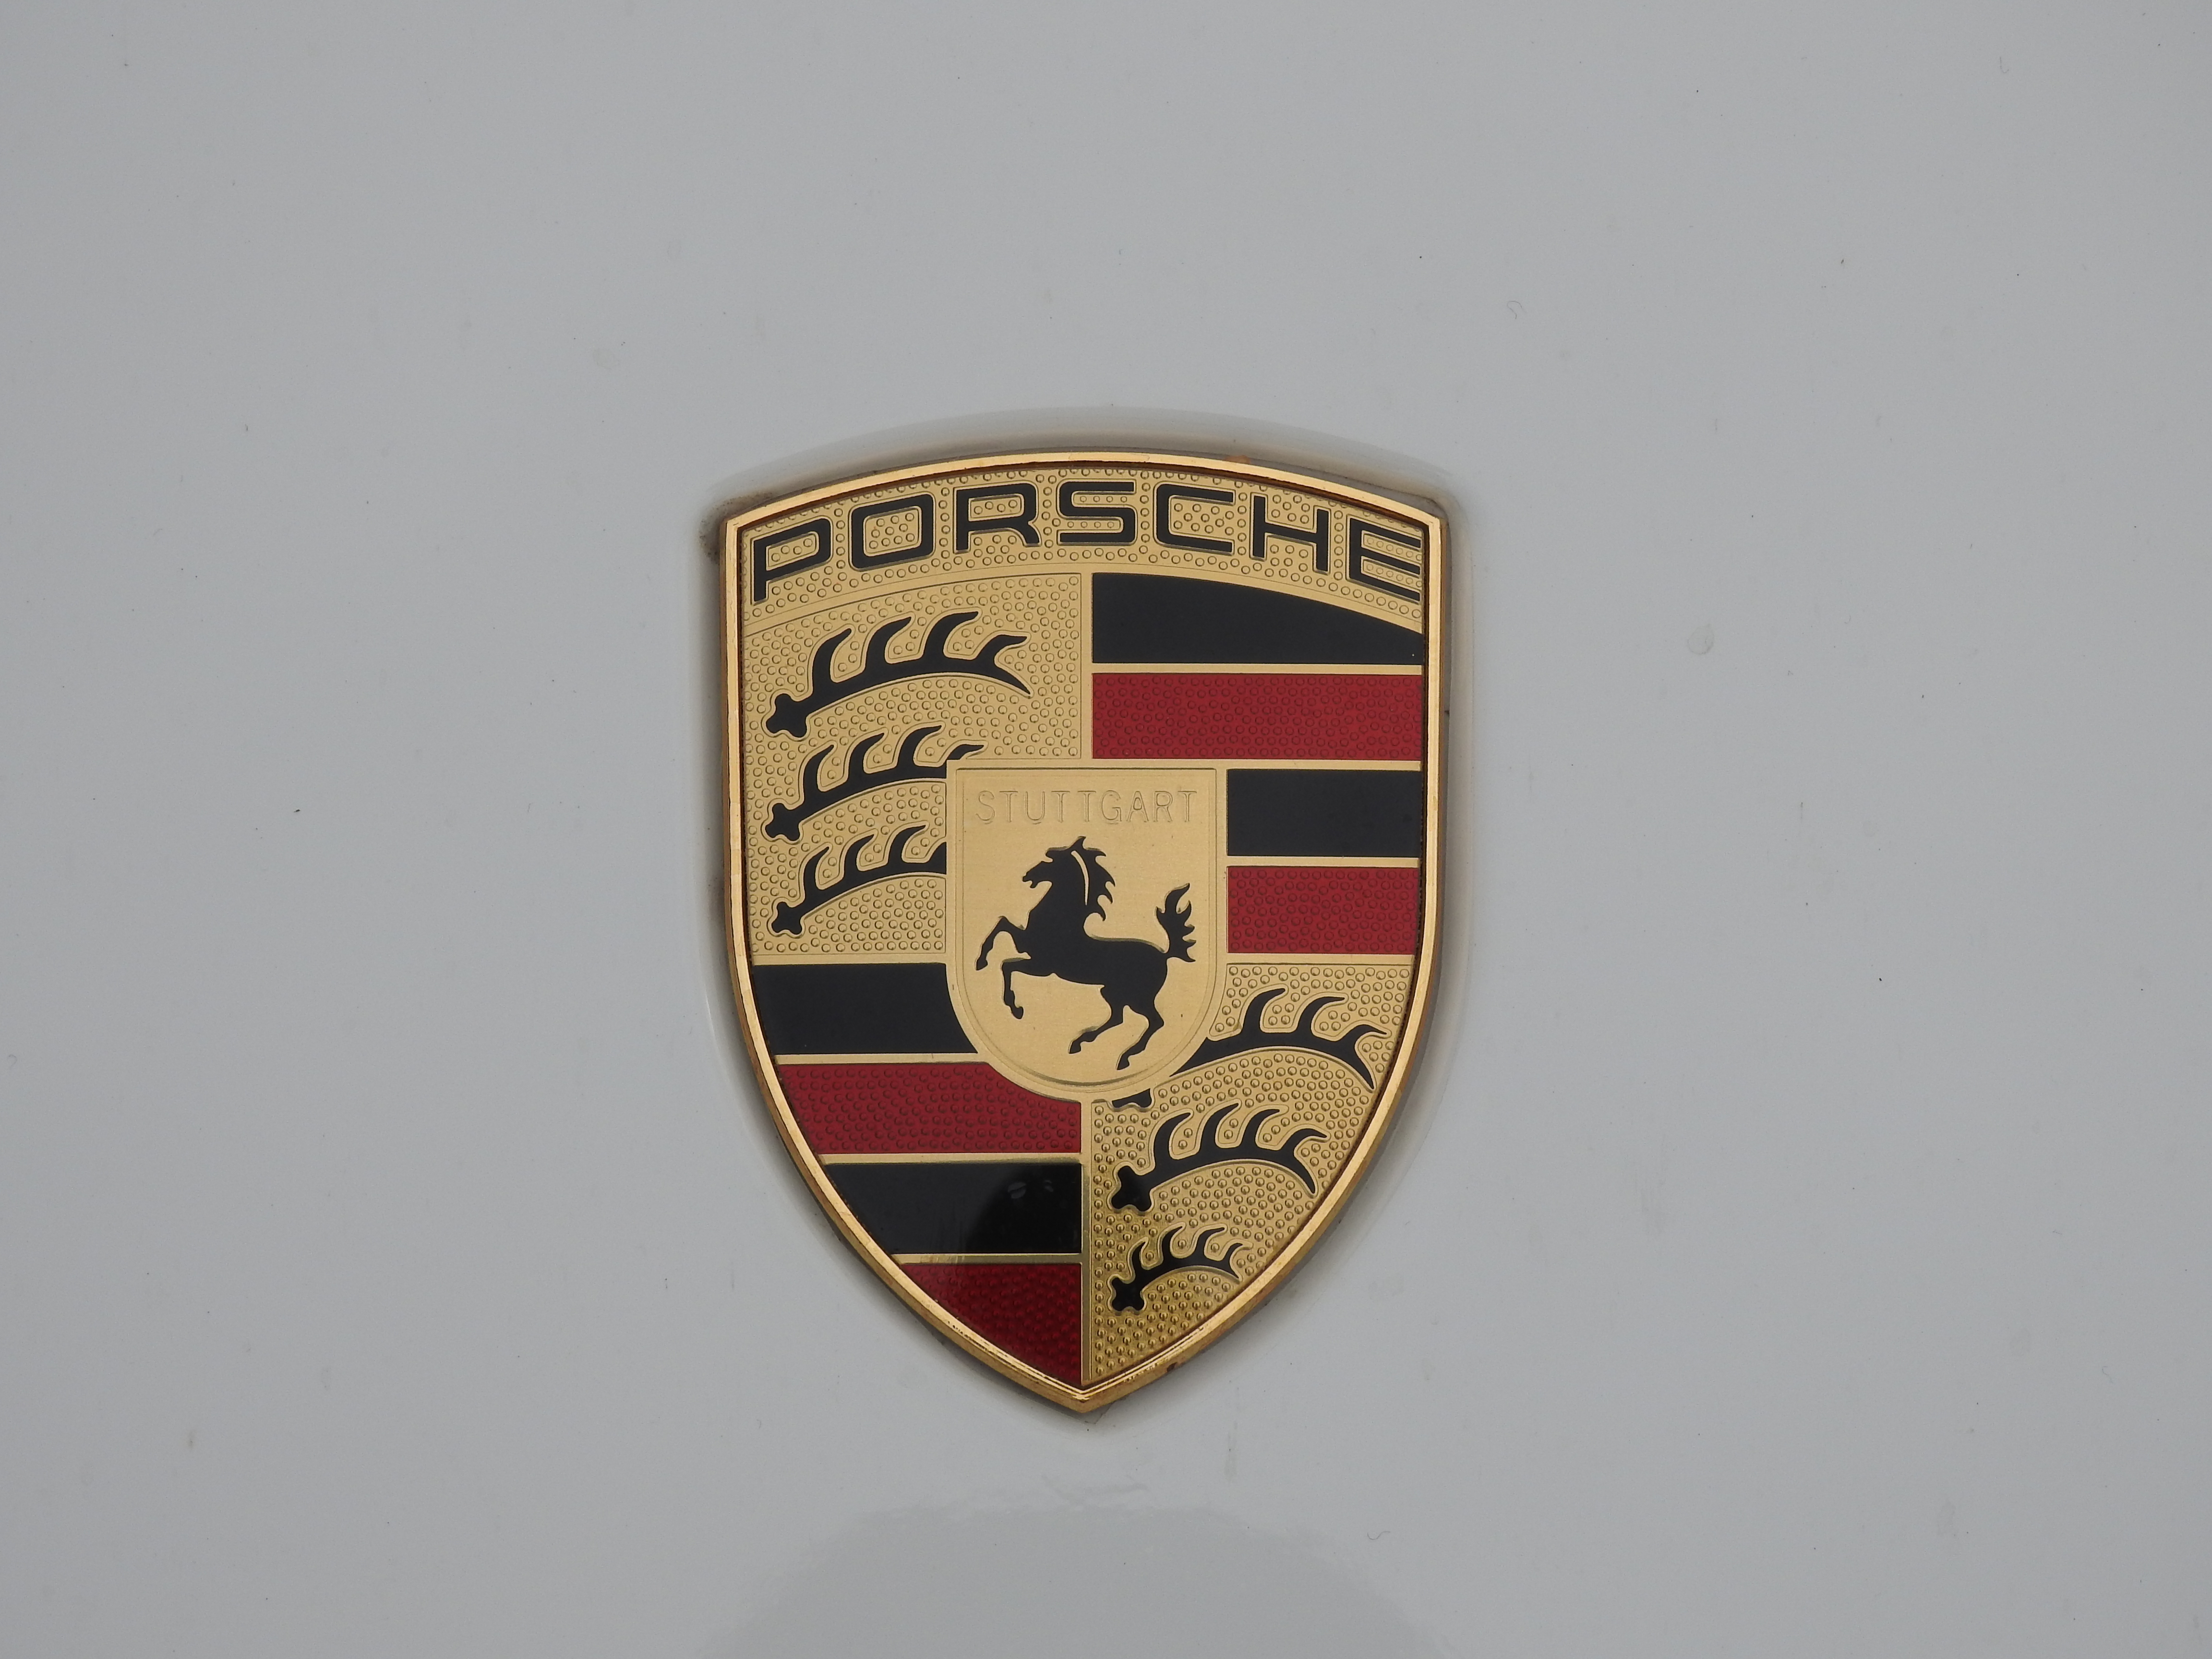
logo, emblem, vehicle, porsche, crest, car, badge, symbol, fashion accessory, trademark, shield